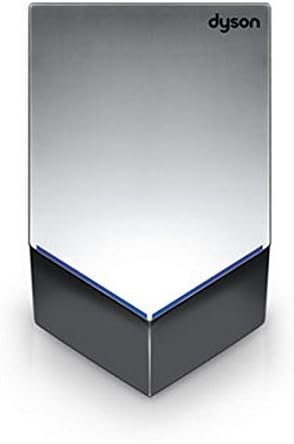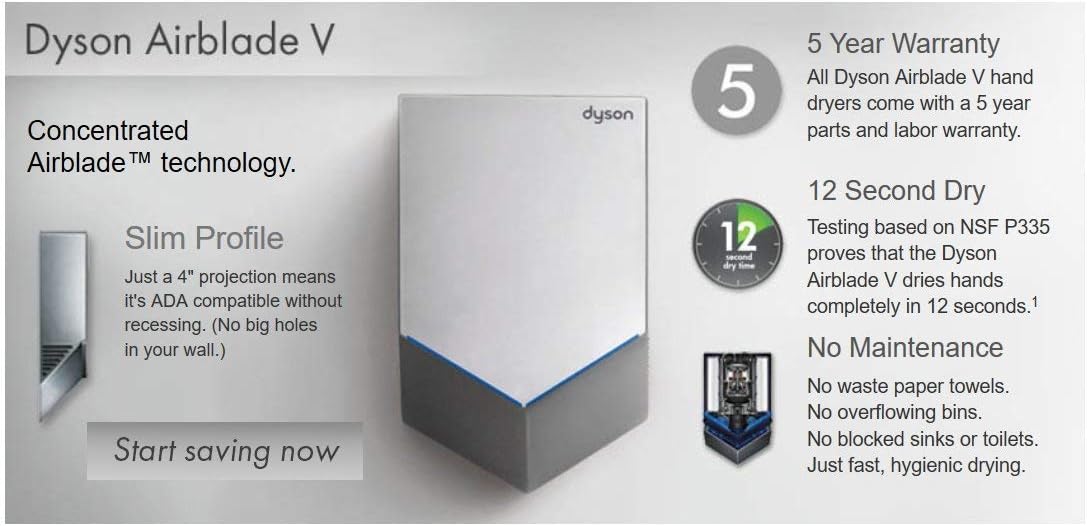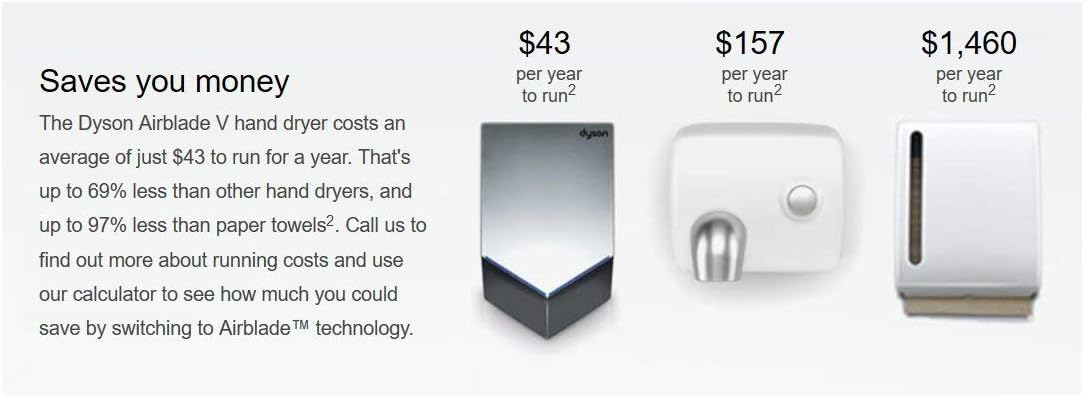
Dyson 307174-01 Air Blade 301829-01
Category: Amazon Home
Protruding just four inches from the wall, it complies with ADA guidelines without additional recessing costs. The Dyson Air blade V hand dryer uses touch-free operation and HEPA filtered air to dry hands hygienically in 12 seconds. Because of its reprogrammed motor, the new Dyson Air blade V dryer produces just 2.4g of CO2 per dry. Overall dimensions: 9-1/4"W x 4"D x 15-1/2"H.
Features: Low environmental impact - 62 percent less Co2 than paper towels | Antimicrobial coating - sealed casing infused with antimicrobial additives to protect the product | Dries each hand separately - uses two sheets of air that span the width of each hand | Touch-free operation - capacitive sensors activate air to dry hands. No dirty buttons to press